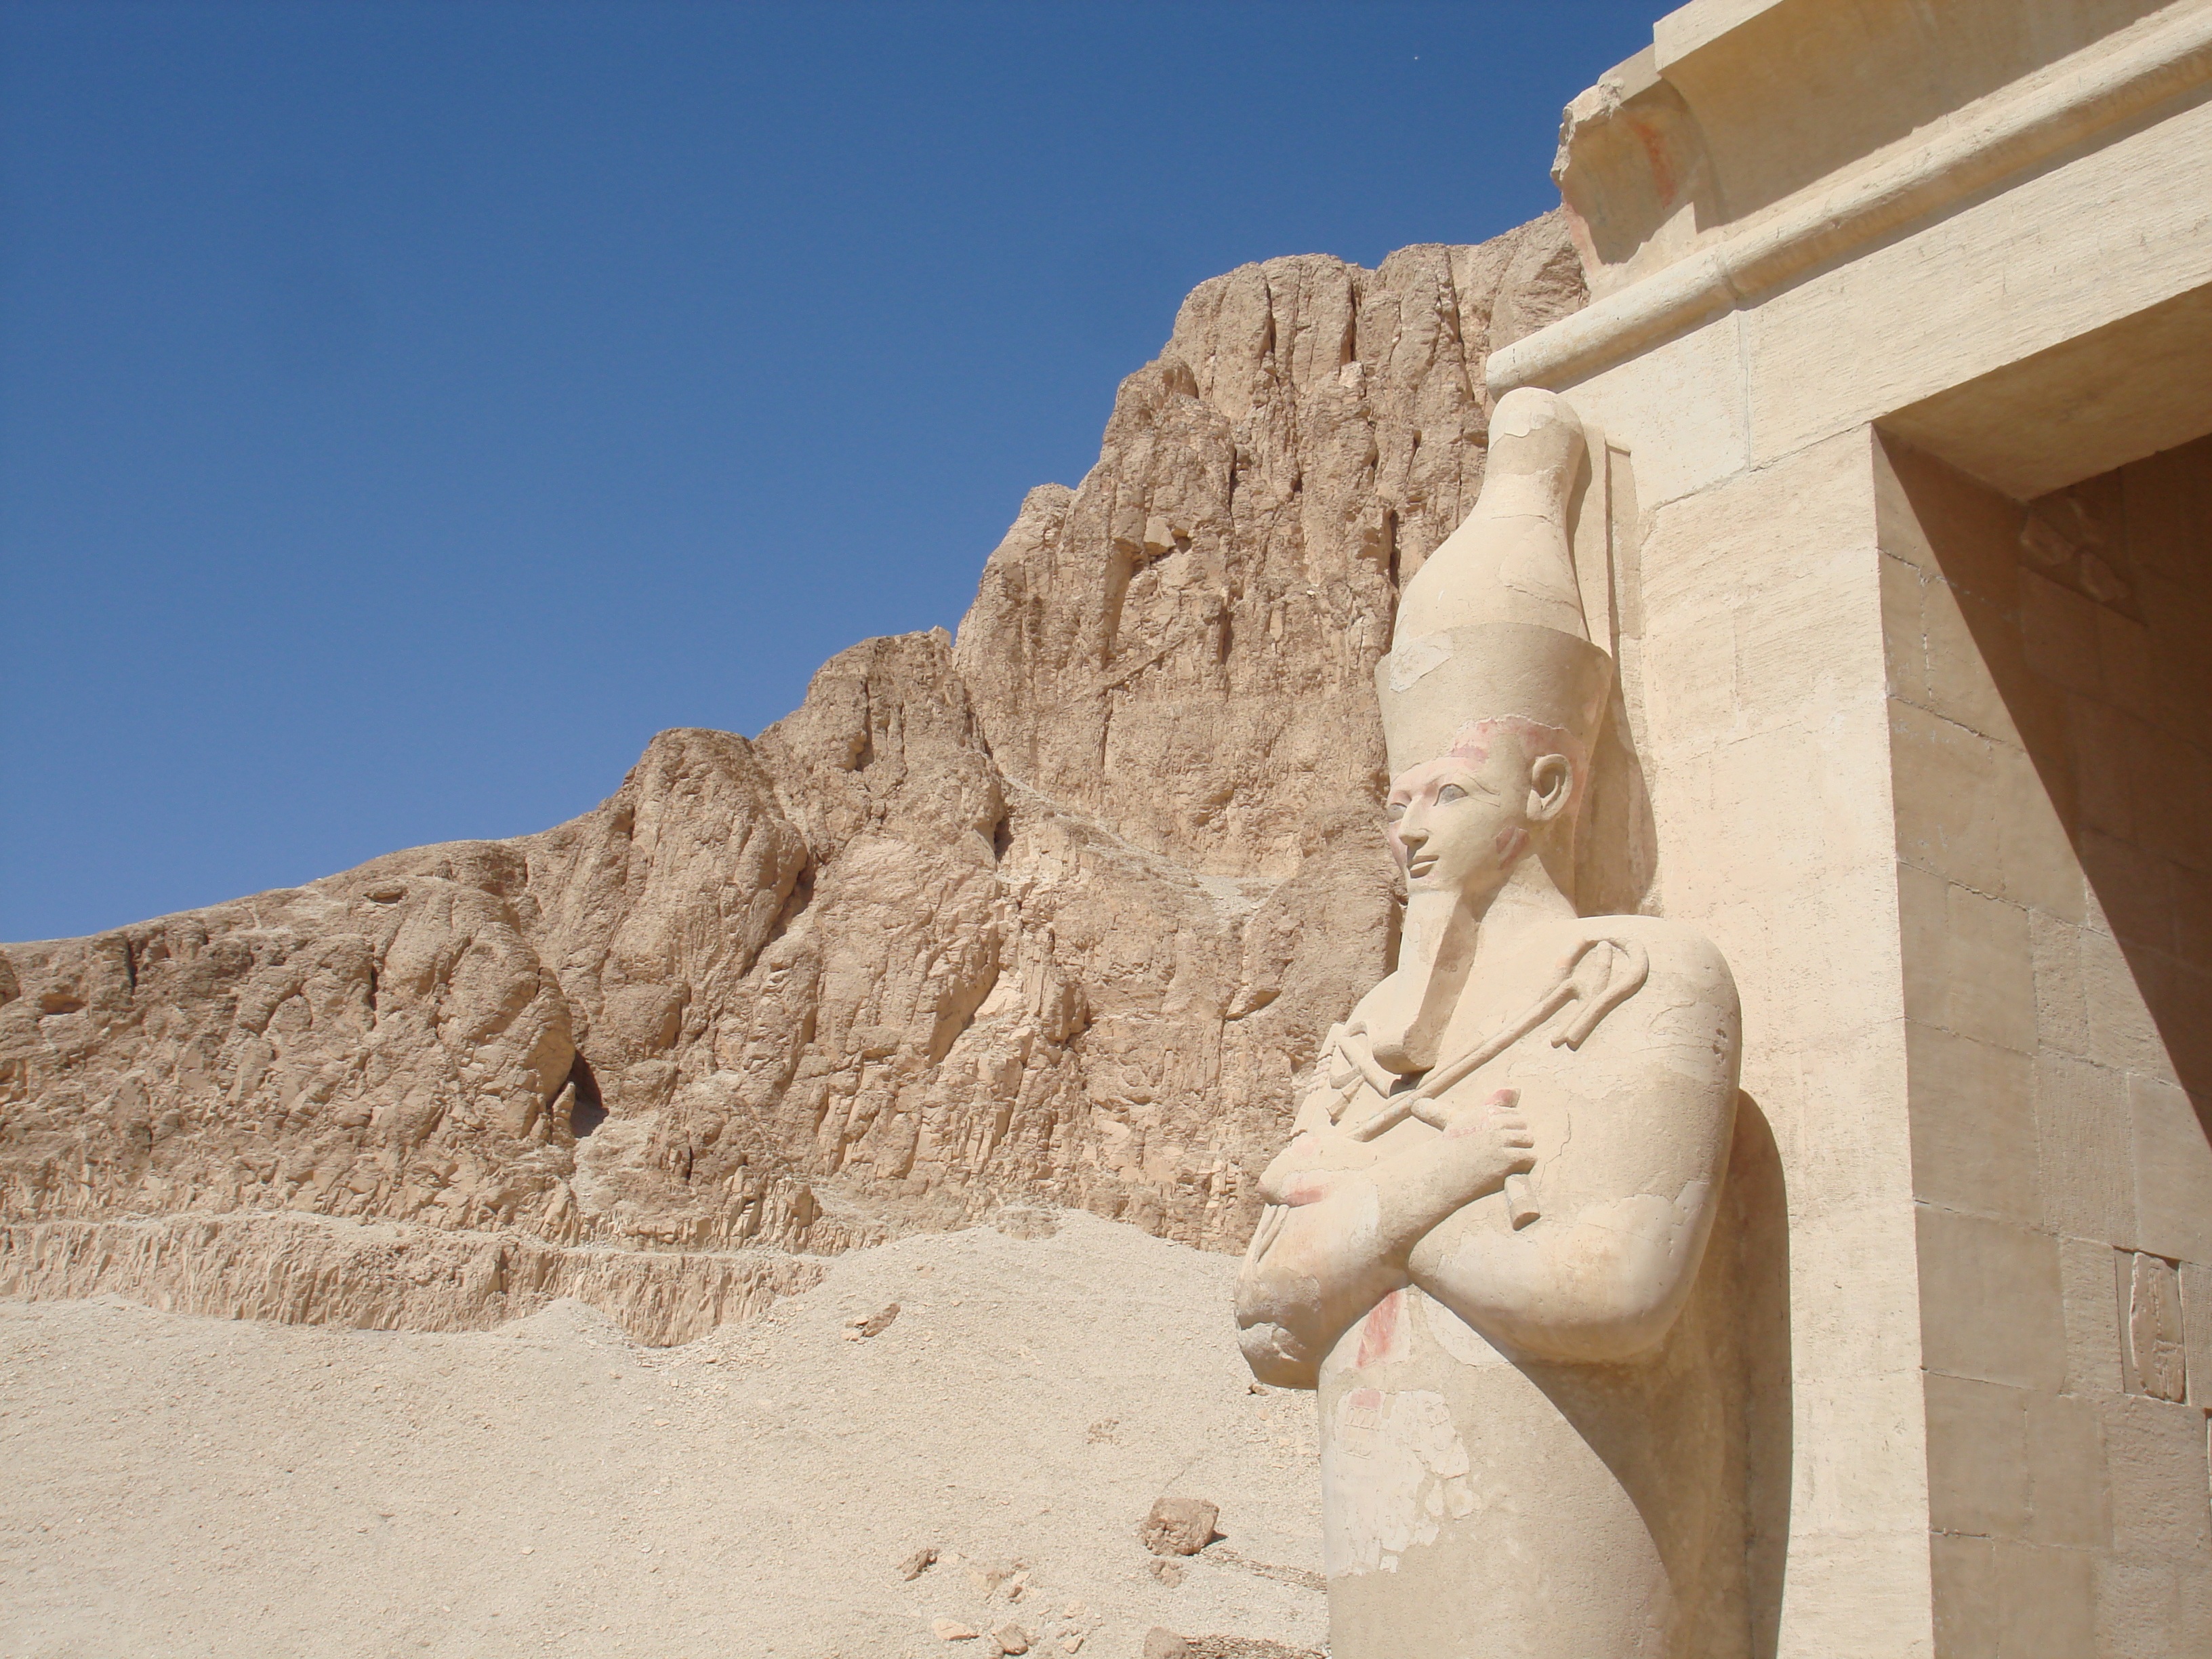
sand, rock, desert, stone, monument, vacation, formation, statue, tourism, material, egypt, sculpture, geology, temple, badlands, archeology, carved, egyptian, pharaoh, wadi, ancient history